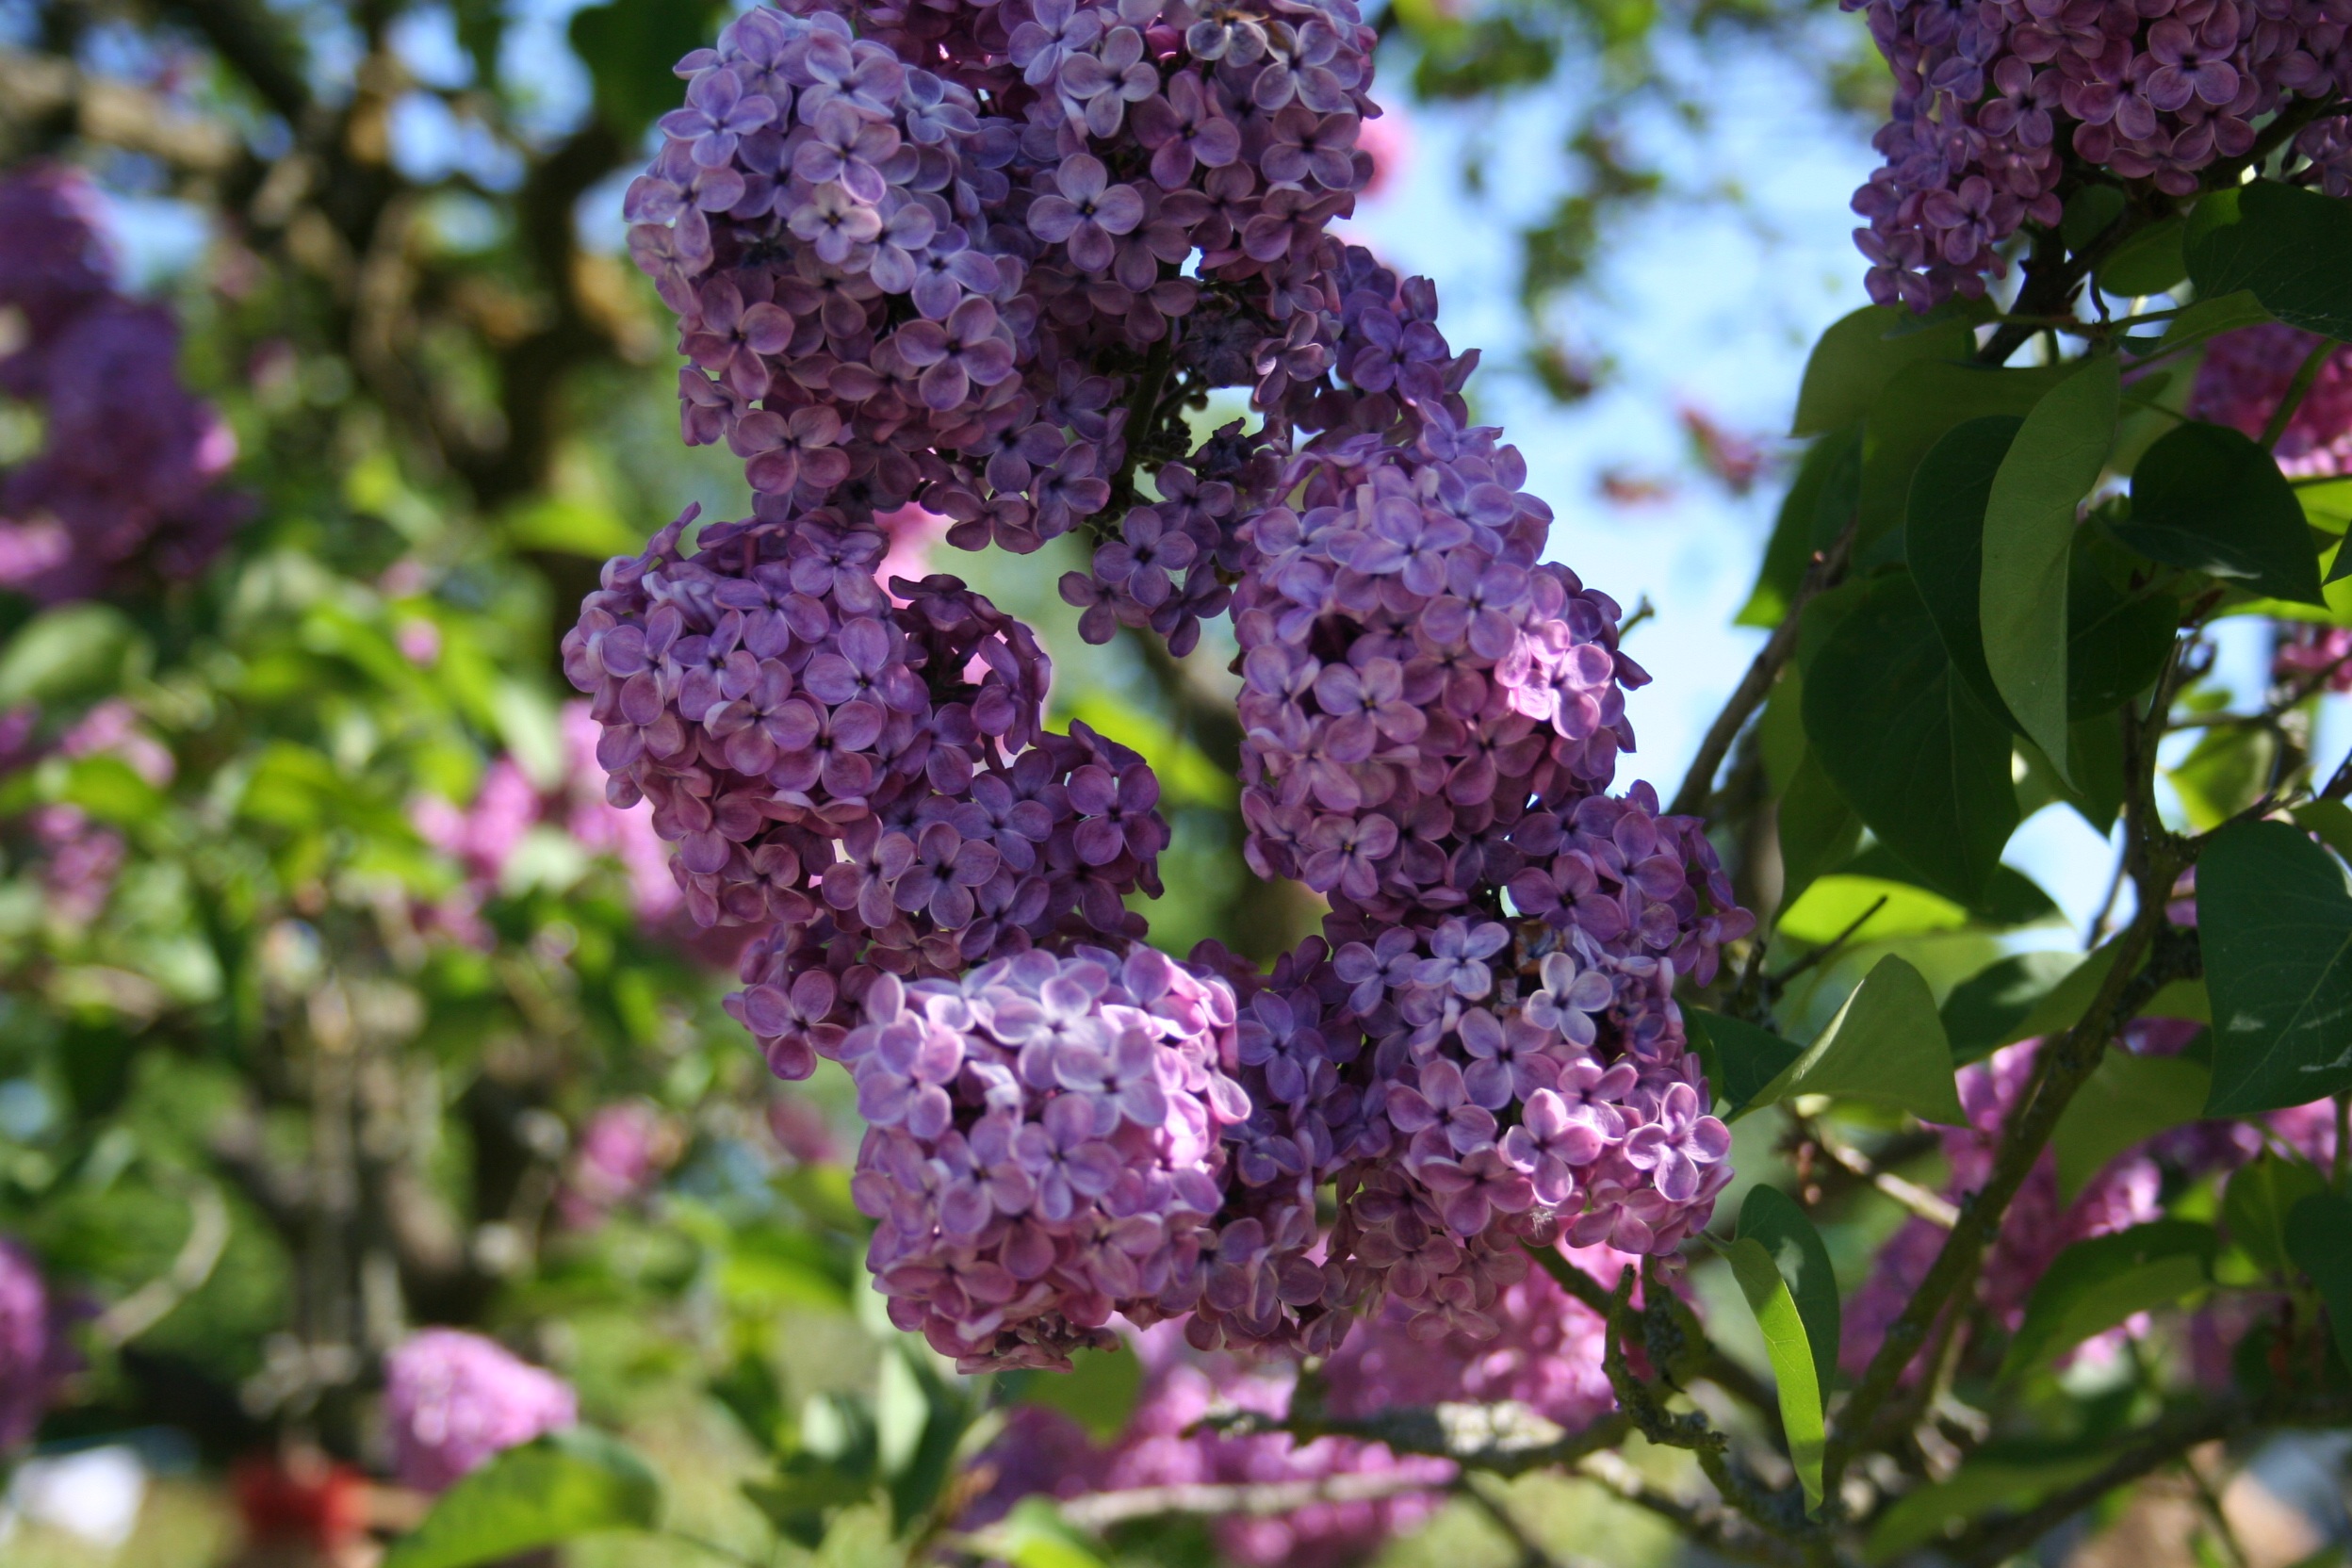
branch, blossom, plant, flower, produce, botany, garden, flora, flowers, shrub, violet, lilac, flowering plant, land plant